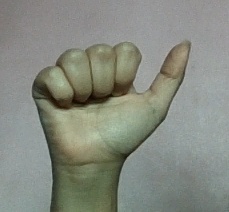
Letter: dhad